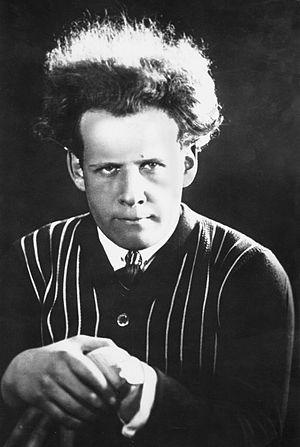
Sergueï Mikhaïlovitch Eisenstein est un cinéaste soviétique, né le 10 janvier 1898 à Riga et mort le 11 février 1948 à Moscou. Il est parfois désigné ou crédité sous une forme abrégée de son nom : Sergueï Eisenstein, Sergueï M. Eisenstein ou S. M. Eisenstein. Également théoricien du cinéma, il est souvent considéré comme un des « pères du montage » avec D. W. Griffith et Abel Gance.